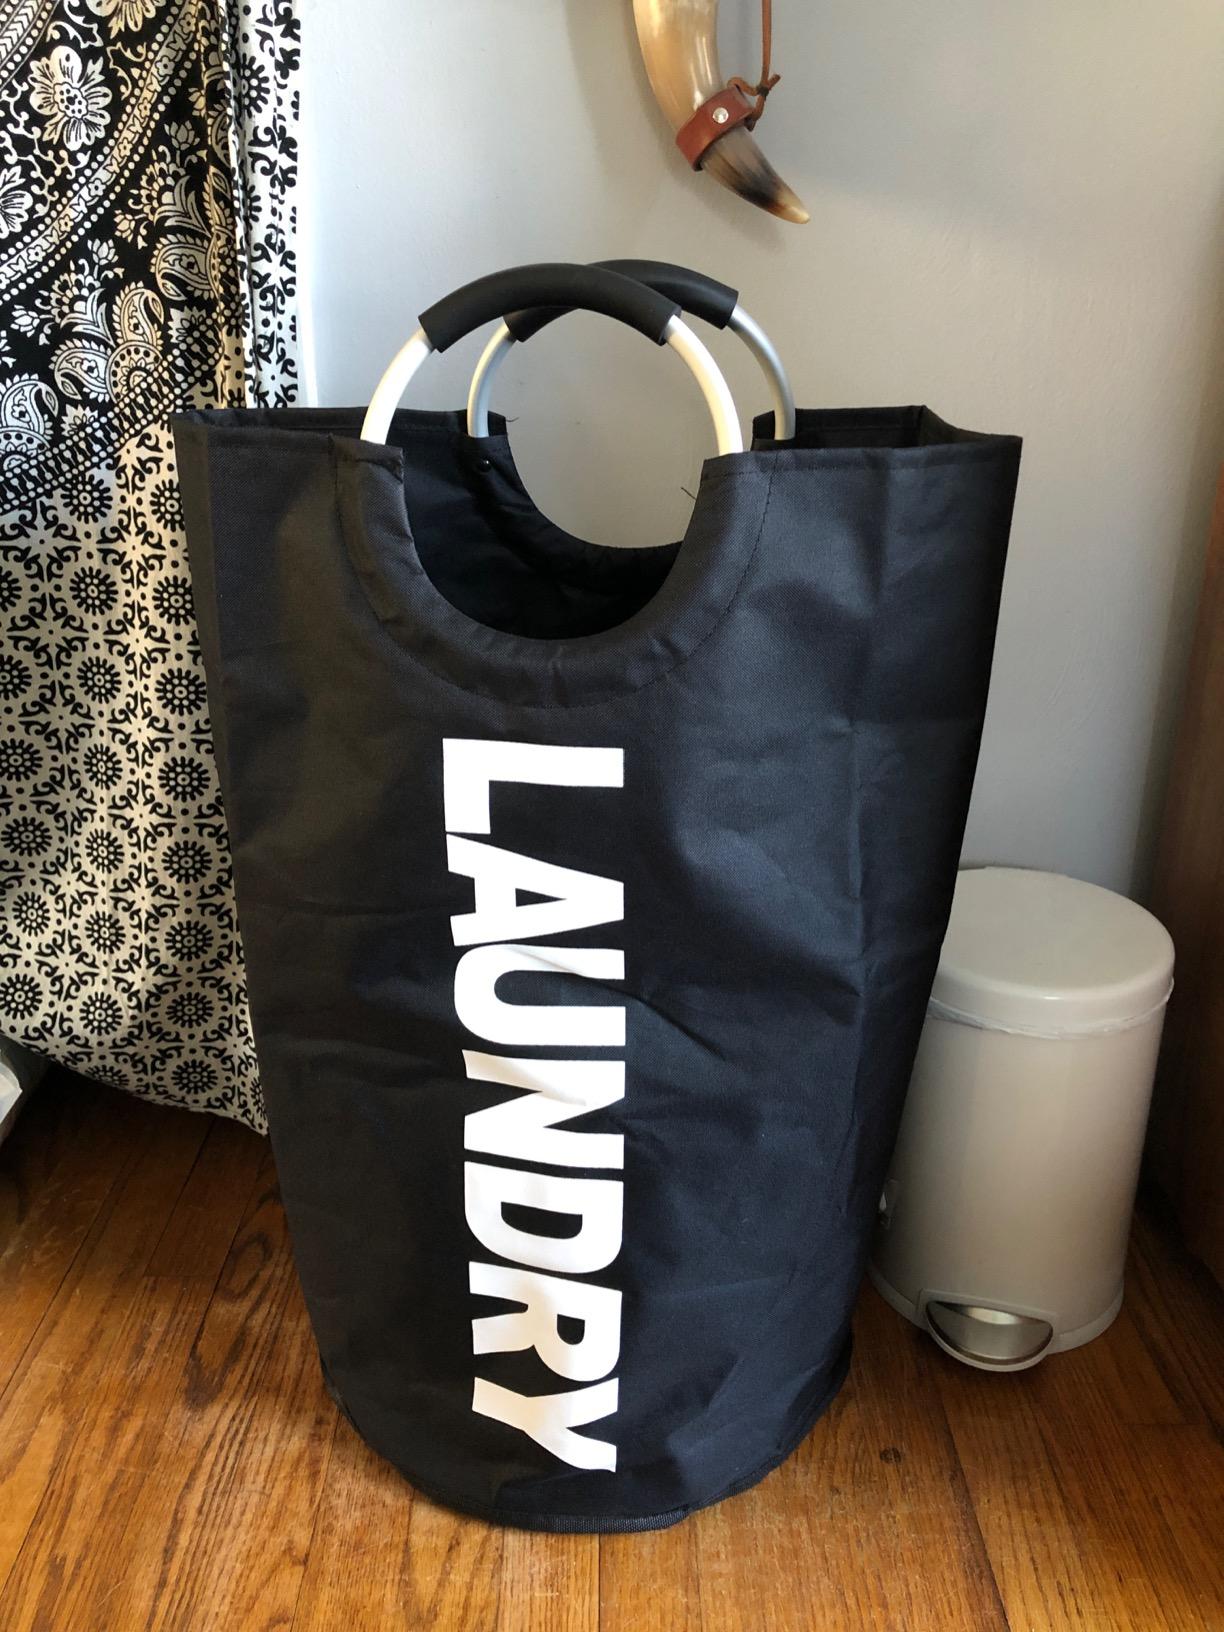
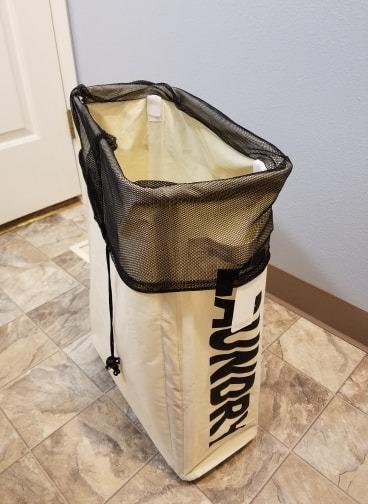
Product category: items_hamper
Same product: no